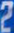
Number: 2